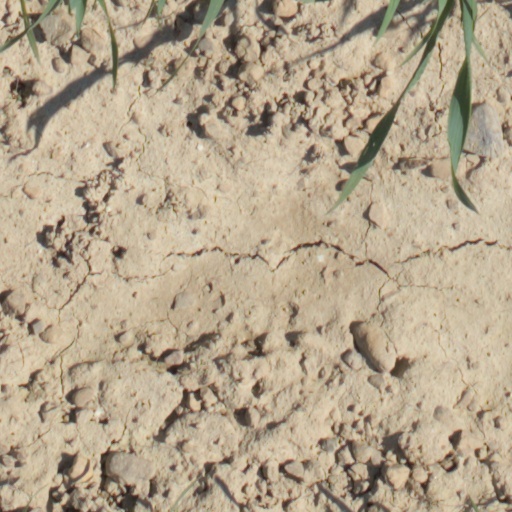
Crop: wheat